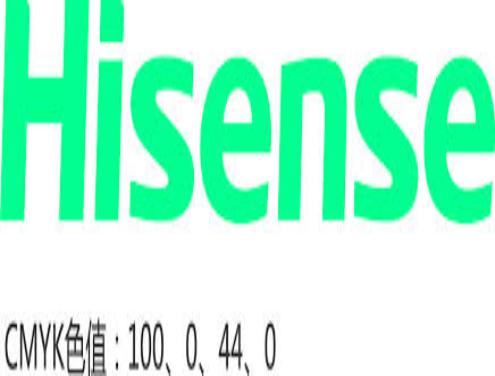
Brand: Hisense
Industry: Electronic